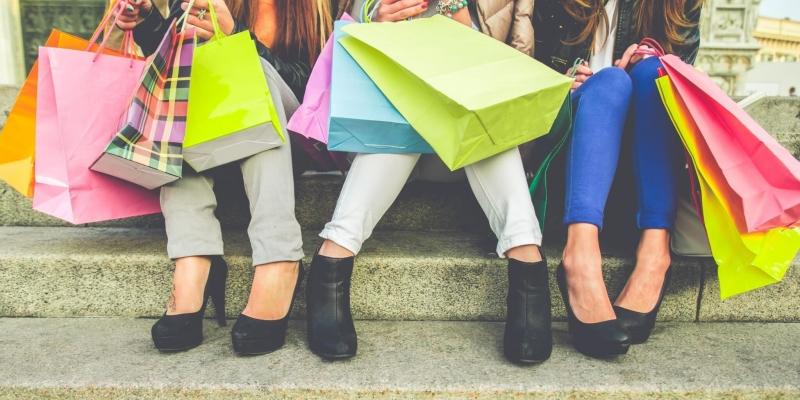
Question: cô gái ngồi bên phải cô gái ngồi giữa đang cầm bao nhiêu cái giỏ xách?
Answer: bốn cái